Rio Tinto Company Limited

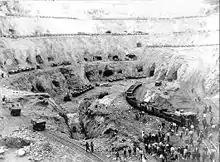
Mining works in Corta Atalaya, with the wagon track rail system

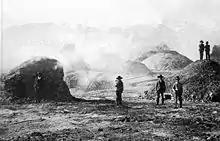
Teleras

By 1917, the Rio Tinto Company Limited was one of the leading companies in Spain in terms of net assets. During this period, the company implemented a reform plan that included purchasing machinery for a greater automation of the operations and the construction of new industrial plants to treat the minerals. Up to the early 20th century, the exploitation was very profitable, but by the 1920's the situation had turned upside down. During World War I (1914-1918). the unrestricted submarine warfare conducted by Germany severely disrupted the export of pyrite to the major North American market, that until then was very dependent on the mineral coming from Spain. Added to this was that international pyrite prices plummeted with the end of the war, reducing RTC's profits. The mining strike of 1920 led to massive layoffs and damaged the company's image among the Spanish public. An additional issue, even during the Primo de Rivera dictatorship, involved paying taxes to the Treasury.